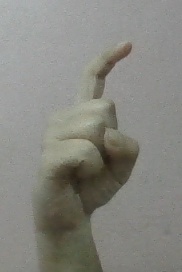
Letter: ra